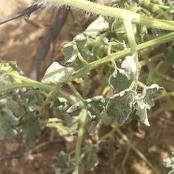
Crop: Tomato
Condition: bacterial-floundering-d